Liverpool Victoria

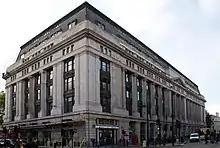
Victoria House from Southampton Row

Victoria House in Bloomsbury Square, London, was built for Liverpool Victoria in the 1920s and remained its head office until the company relocated to Bournemouth in 1996.